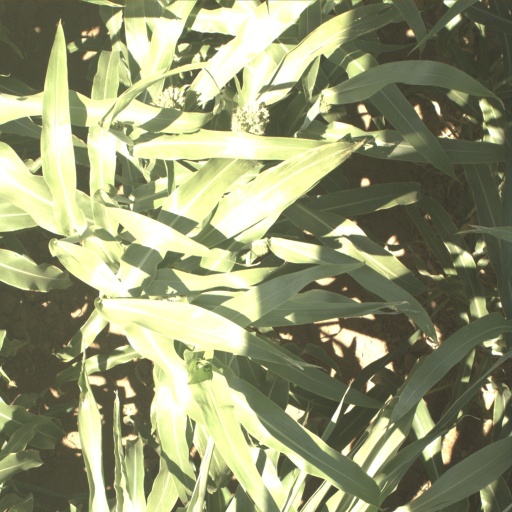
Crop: sorghum